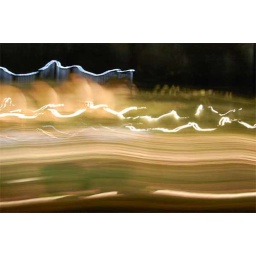
1/50 at f/4.5 22mm IOS 1600re-cropped re-sized This picture is just the road and building in the background